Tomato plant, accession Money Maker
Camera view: vertical (180 deg); turntable rotation: 90 degrees
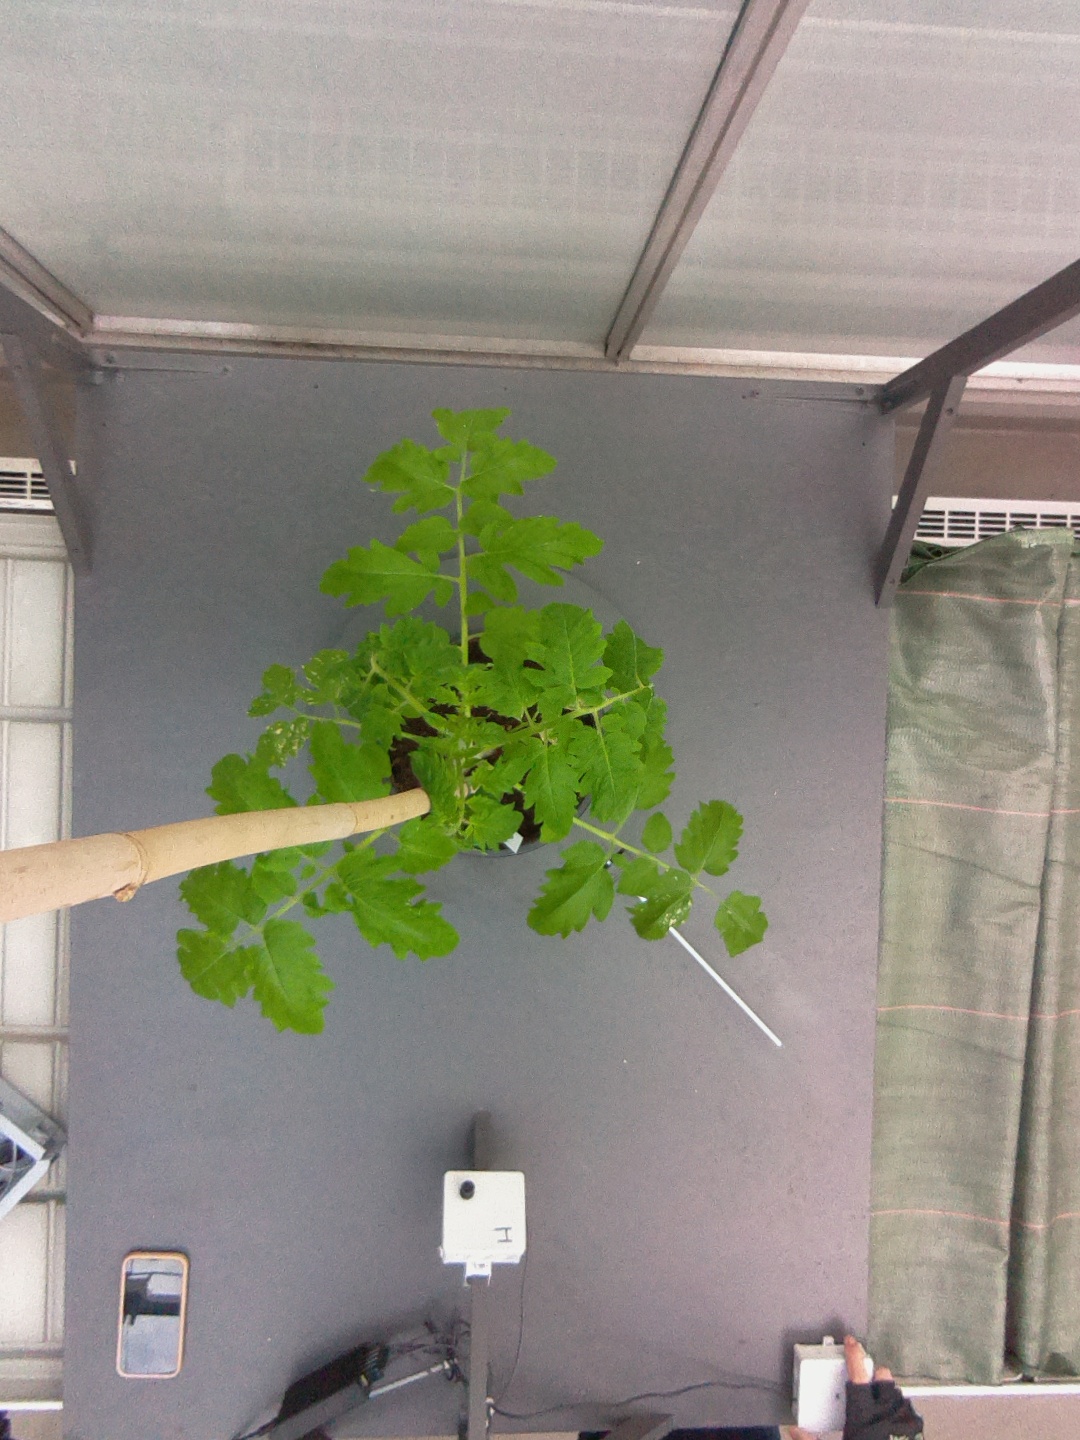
BBCH growth stage 14: 8 of true leaves visible